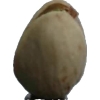
Label: pistachio